Ise Shrine

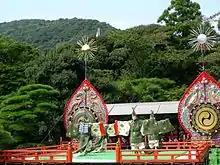
Autumn Kagura Festival

In August, in a long-standing tradition, the people who live in Ise are allowed to enter the area around the Inner Sanctum of the Naiku as well as the Geku. Some villages drag a wooden carriage laden with white stones up the Isuzu River onto the grounds of the Naiku. Each participant gets two white stones in a white handkerchief and these allow them to place the stones in the area around the Inner Sanctum. Other villages drag a huge wooden cart or Noburi Kuruma laden with white stones to the Uji bridge at the entrance of the grounds of the Naiku. Participants receive two white stones which are also placed in the sacred space around the Inner Sanctum. The entire tradition is called Shiraisshiki and it is very colourful with every participant wearing a happi coat representing a particular village. The rebuilding of the main shrine takes place on a site adjacent to the old, and each rebuilding alternates between the two sites. The next scheduled rebuilding of Naikū is due in 2033 on the lower, northern site. Various other religious ceremonies are held with the completion of the shrine, each serving different purposes.